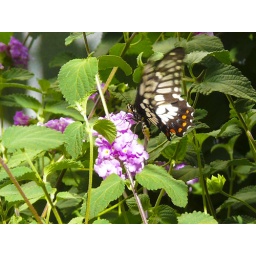
Photographer: Amy-Jean Wiese butterfly on a flower in the garden